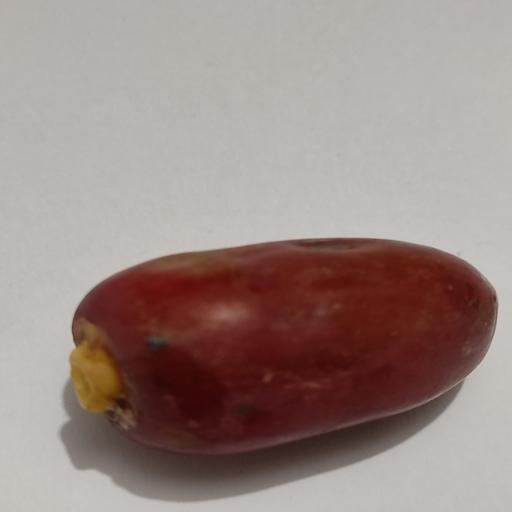
Crop type: Date Palm